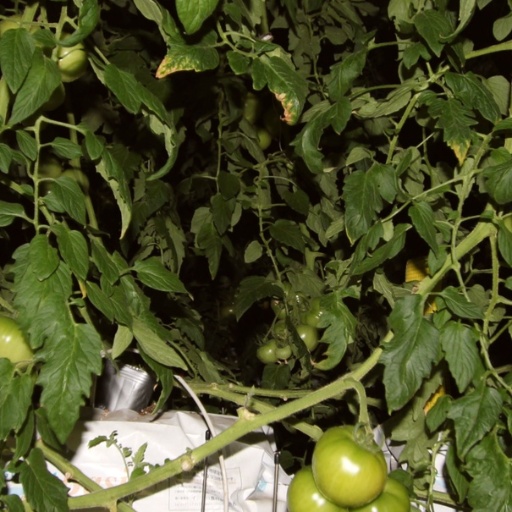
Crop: tomato